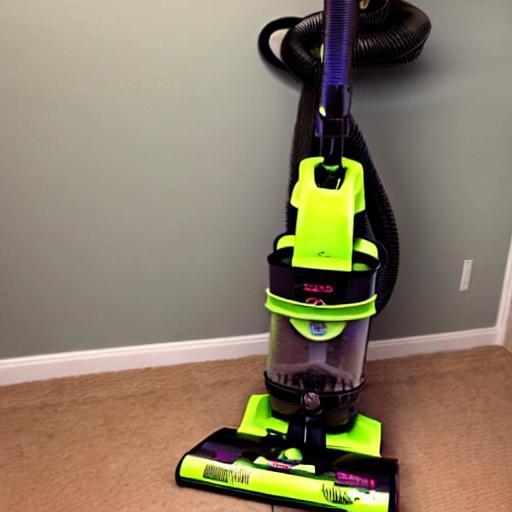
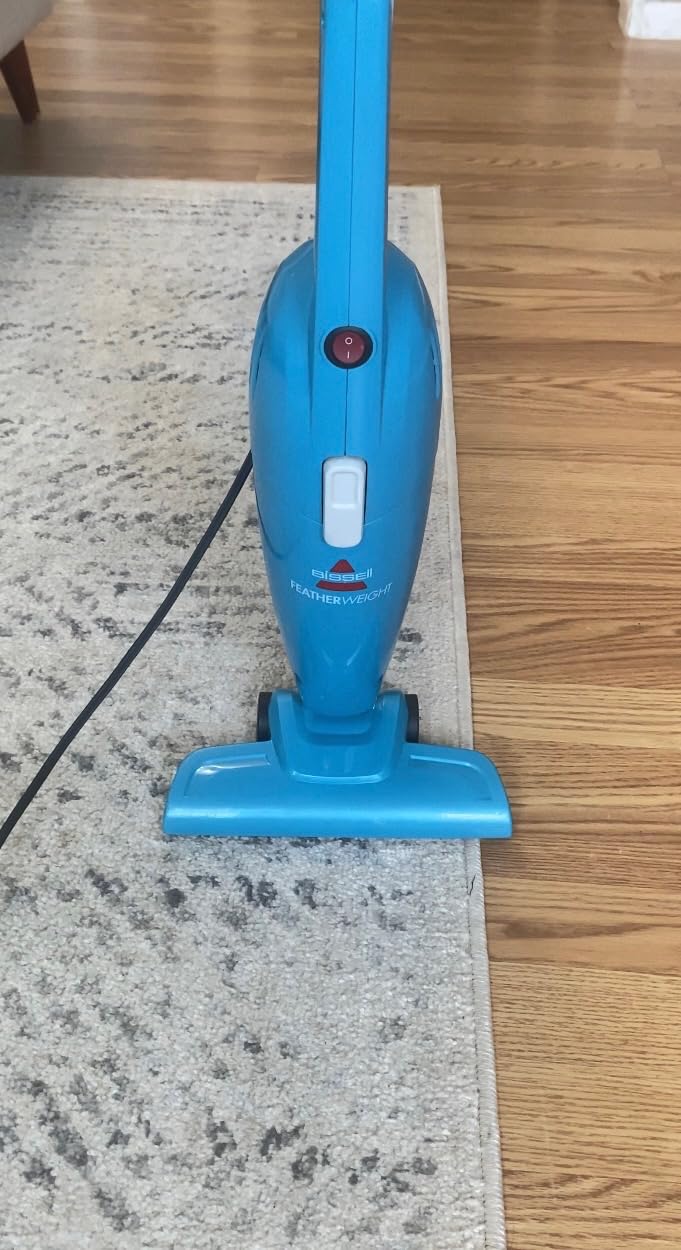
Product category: items_vacuum
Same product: no